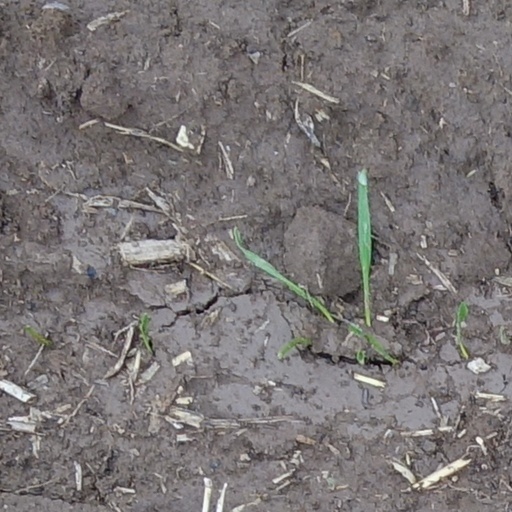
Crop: wheat